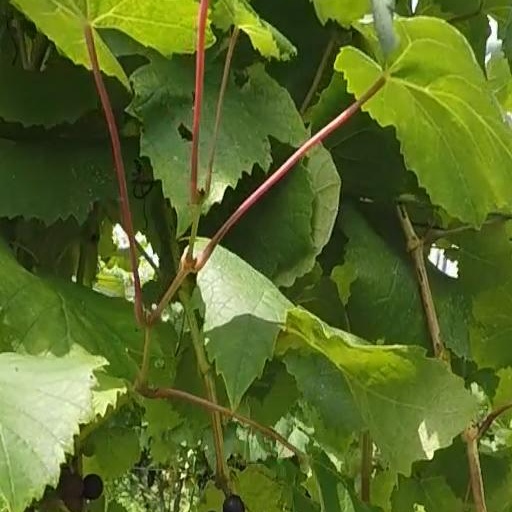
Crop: grape